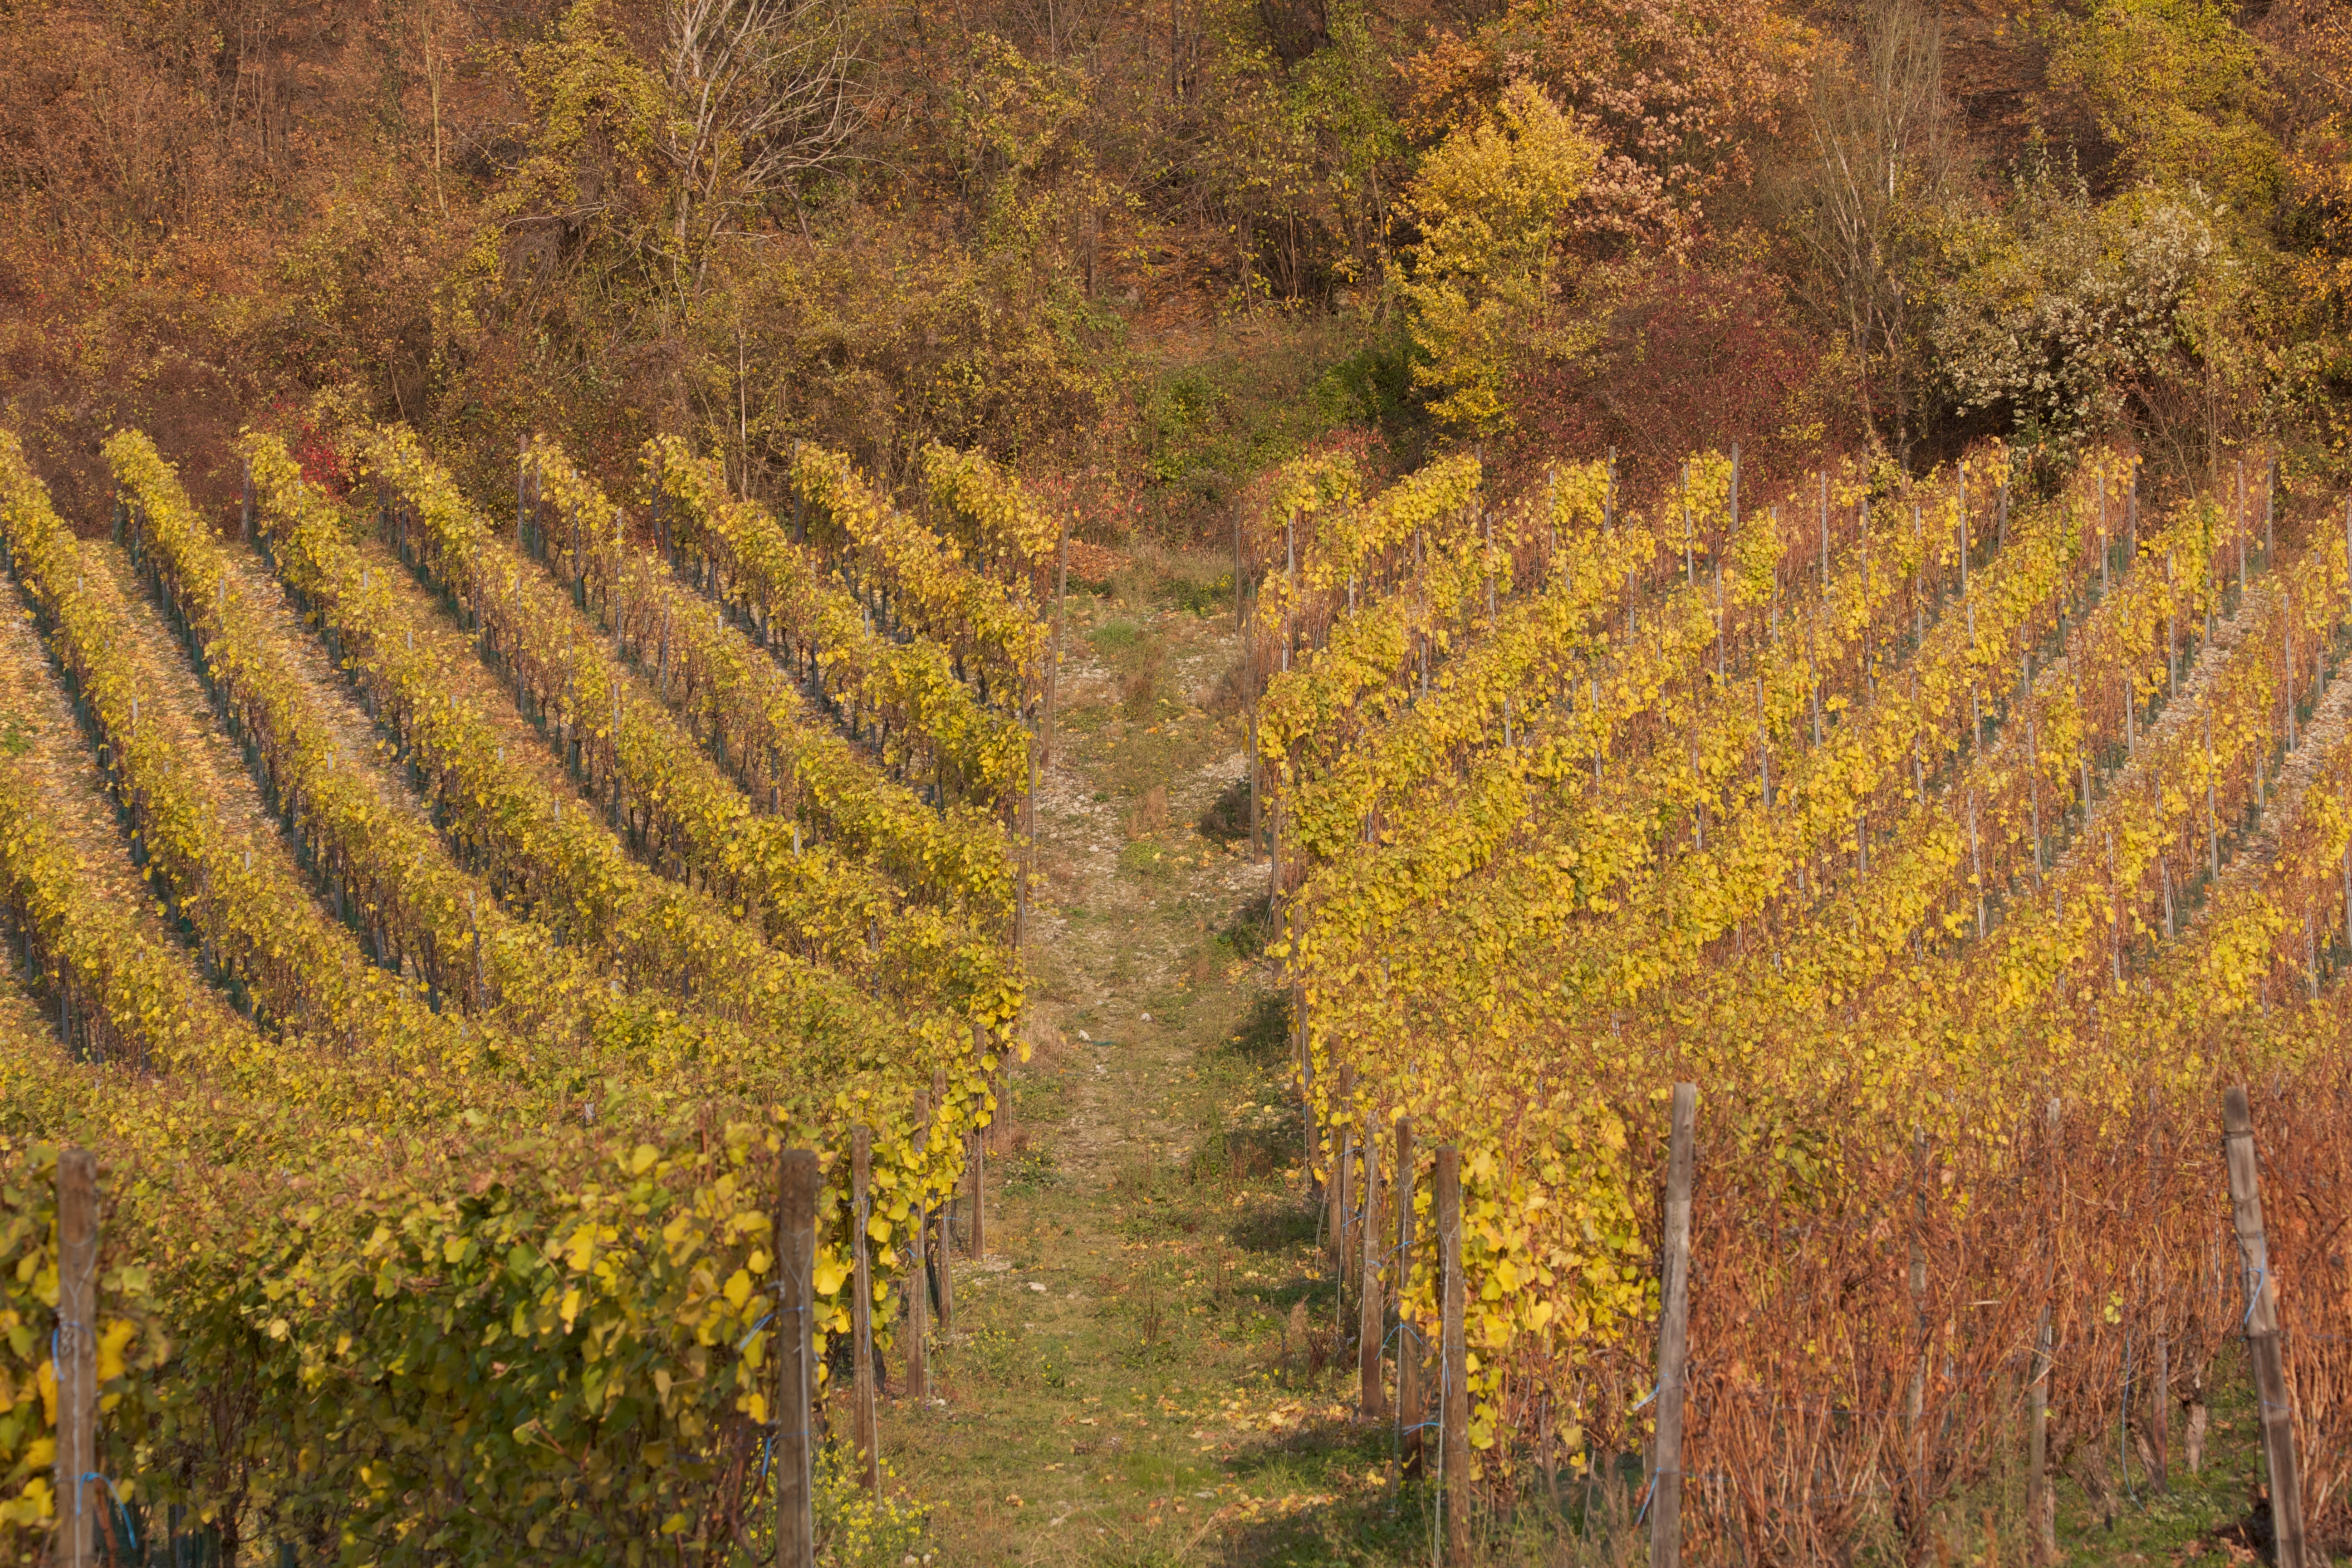
landscape, nature, vineyard, wine, field, flower, autumn, agriculture, vines, shrub, plantation, winegrowing